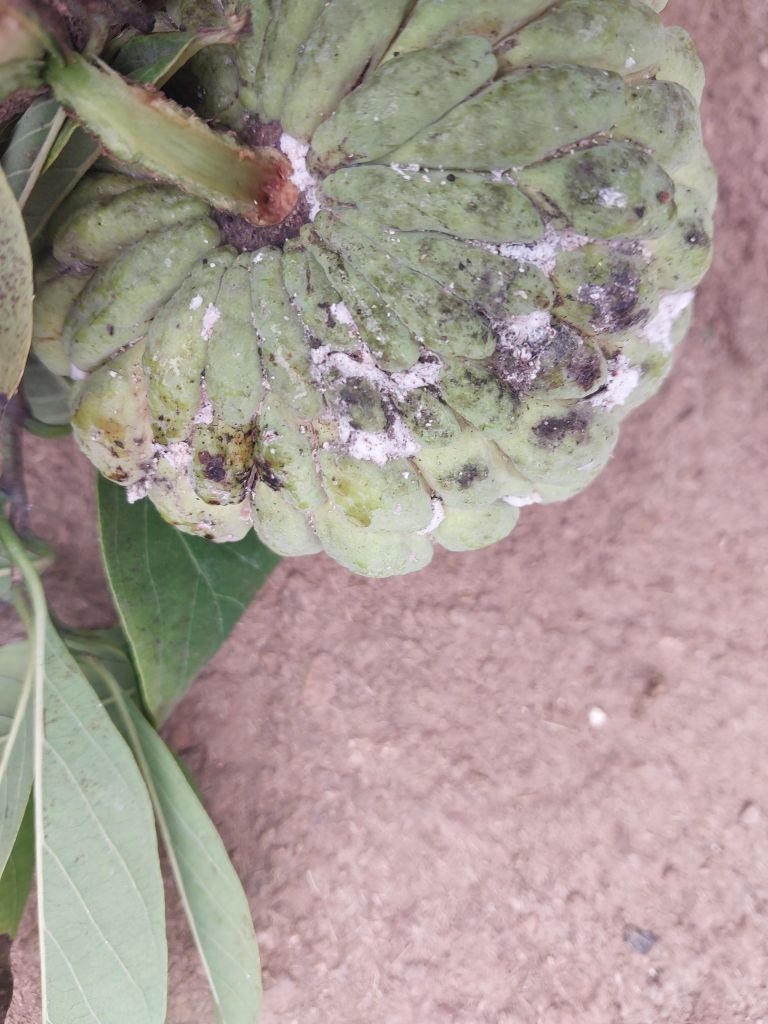
Disease label: Leaf spot on fruit